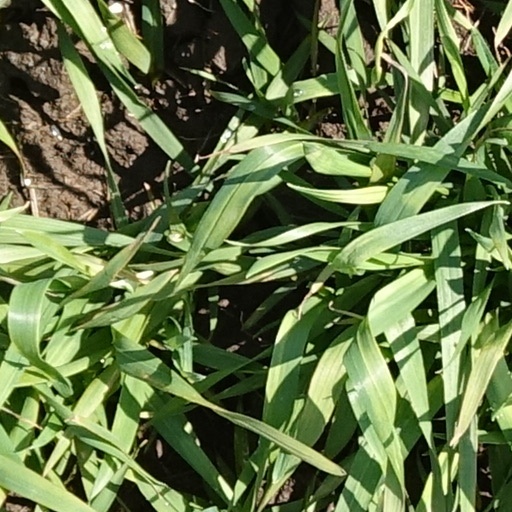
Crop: wheat